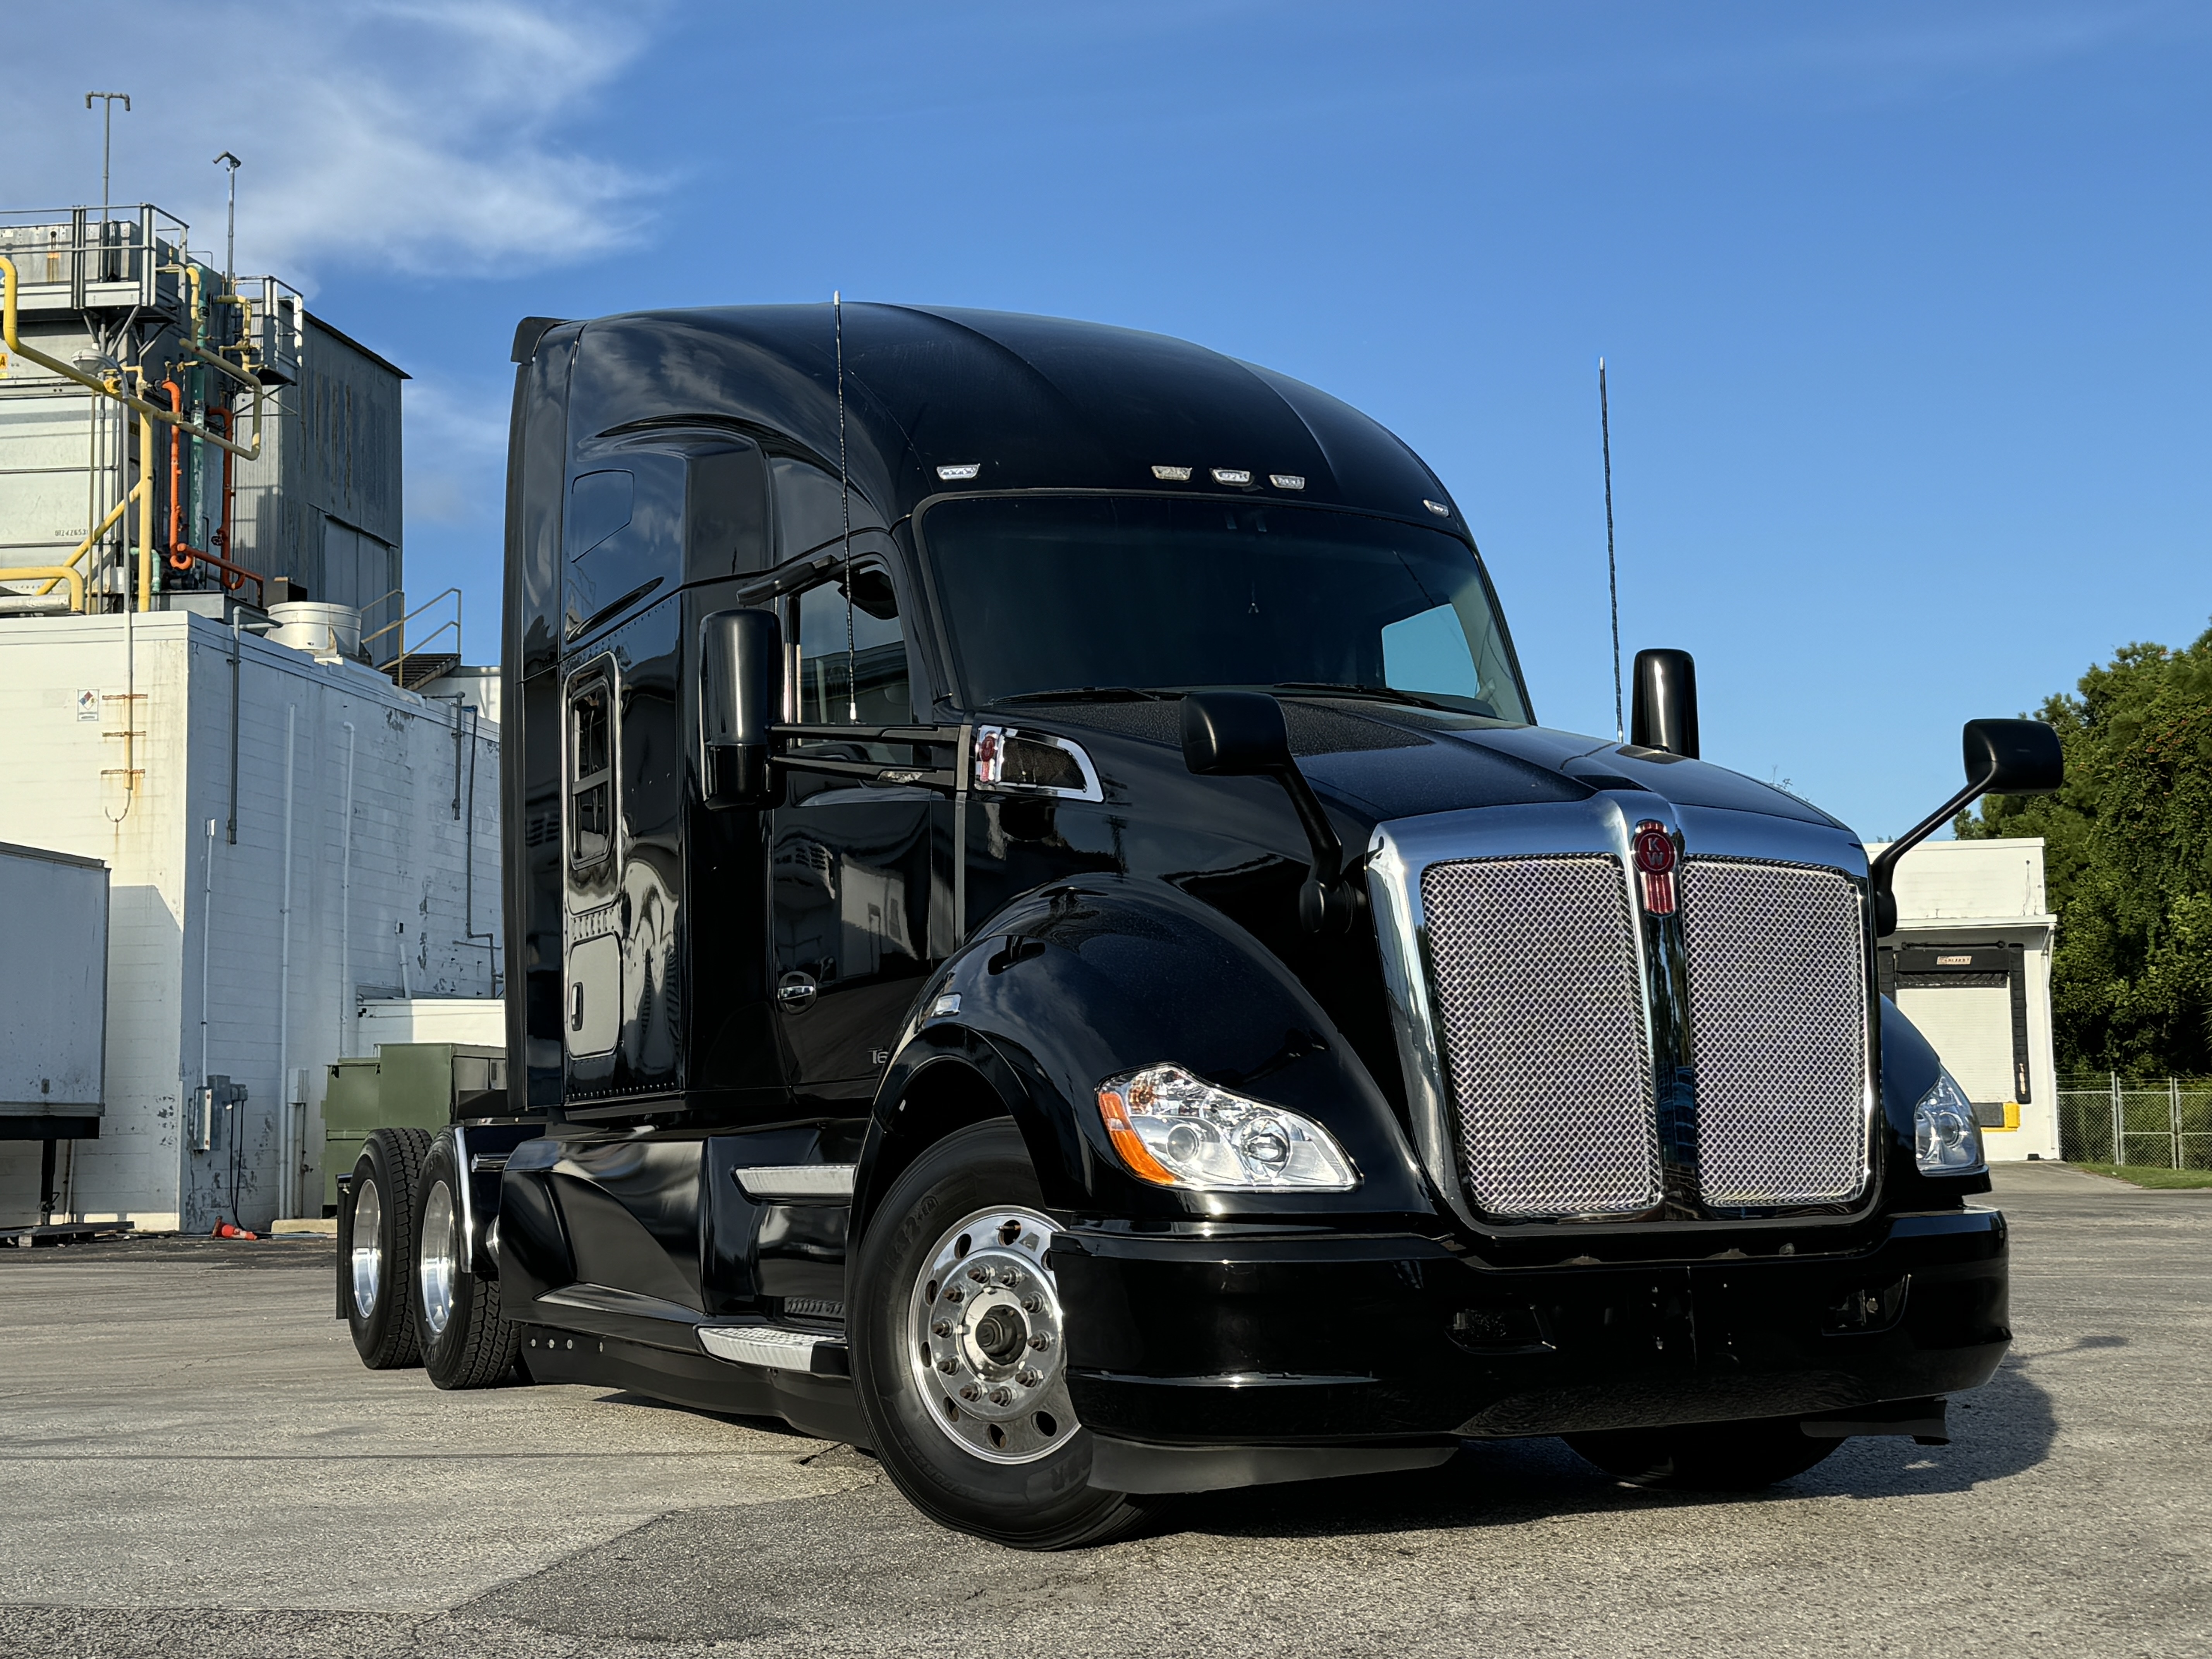
2018 KW T680, AUTOMATIC, Cummins X15, New Tires, APU,  SUPER CLEAN, 671k
KENWORTH SMART IDLE SYSTEM: Factory Installed Electric APU with only 655 hours Bunk Heater Power Inverter You will not find a cleaner truck with these specs. The APU is a great addition to this truck, providing reliable heating and power options for 655 hours. With a factory installation and low usage, you can trust the quality and cleanliness of this truck. SPECIFICATIONS: 2018 Kenworth T680 76” Sleeper X15 450 HP AUTO Trans: FAO-16810C-EA3 Double Bunk 3.08 Gears 40,000 Rears 233”WB Two New Mattresses New Tires 671,000 miles
Brand: americanfleetexchange
Category: Business & Industrial > Heavy Machinery > Wheel Tractor Scrapers > Pull Wheel Tractor Scrapers